Koobi Fora

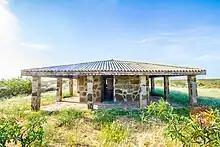
National Museums of Kenya's Koobi Fora Museum, Sibiloi National Park.

Fossils are labelled with a KNM (Kenya National Museums) accession number, assigned on no other basis than the order in which it was assigned. The number may be preceded in scholarly literature by KNM, KNM-ET or KNM-ER, where ET and ER stand for East Turkana and East Rudolf, respectively, or just plain ER. Some notable areas are as follows.